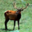
Label: deer